Yuan poetry

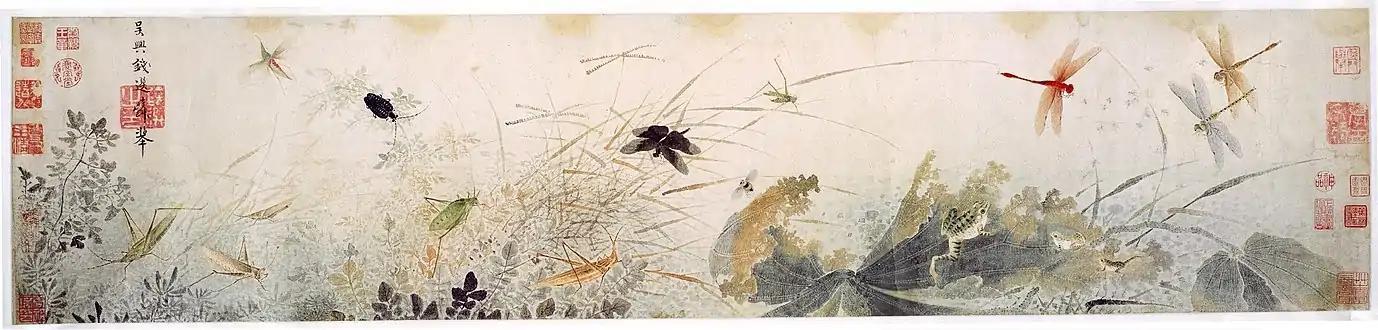
Qian Xuan – Early Autumn

Yuan poetry refers to those types or styles of poetry particularly associated with the era of the Yuan dynasty (1271–1368), in China. Although the poetic forms of past literature were continued, the Yuan period is particularly known for the development of the poetic aspects included in the complex mix of different art forms which characterize Chinese opera, namely the "qu" or fixed-tone pattern type of verses that were delivered by the actors of these shows. Although the language of Yuan poetry is still generally considered to be Classical Chinese, a certain vernacular aspect reflecting linguistic changes can be seen in some of the fixed-rhythm verse forms, such as Yuan "ci" and "qu". Certain aspects of Yuan poetry can be understood in the context of the social and political changes which took place as part of the process of the Mongol conquest of the Jin and Song Dynasties and their subsequent establishment of the Yuan dynasty.